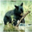
Label: bear